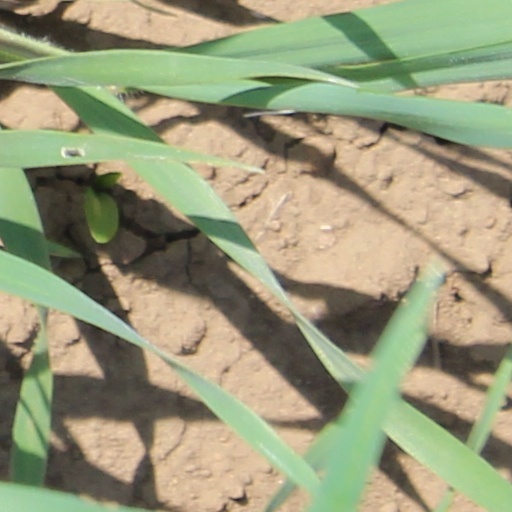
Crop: wheat